Wild Cattle (film)

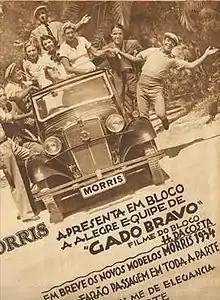

Wild Cattle (Portuguese: Gado Bravo) is a 1934 Portuguese romantic comedy film directed by António Lopes Ribeiro and Max Nosseck and starring Nita Brandao, Olly Gebauer and Mariana Alves.